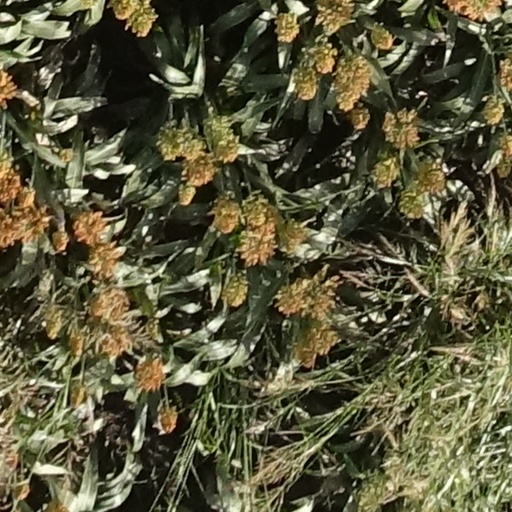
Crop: sorghum